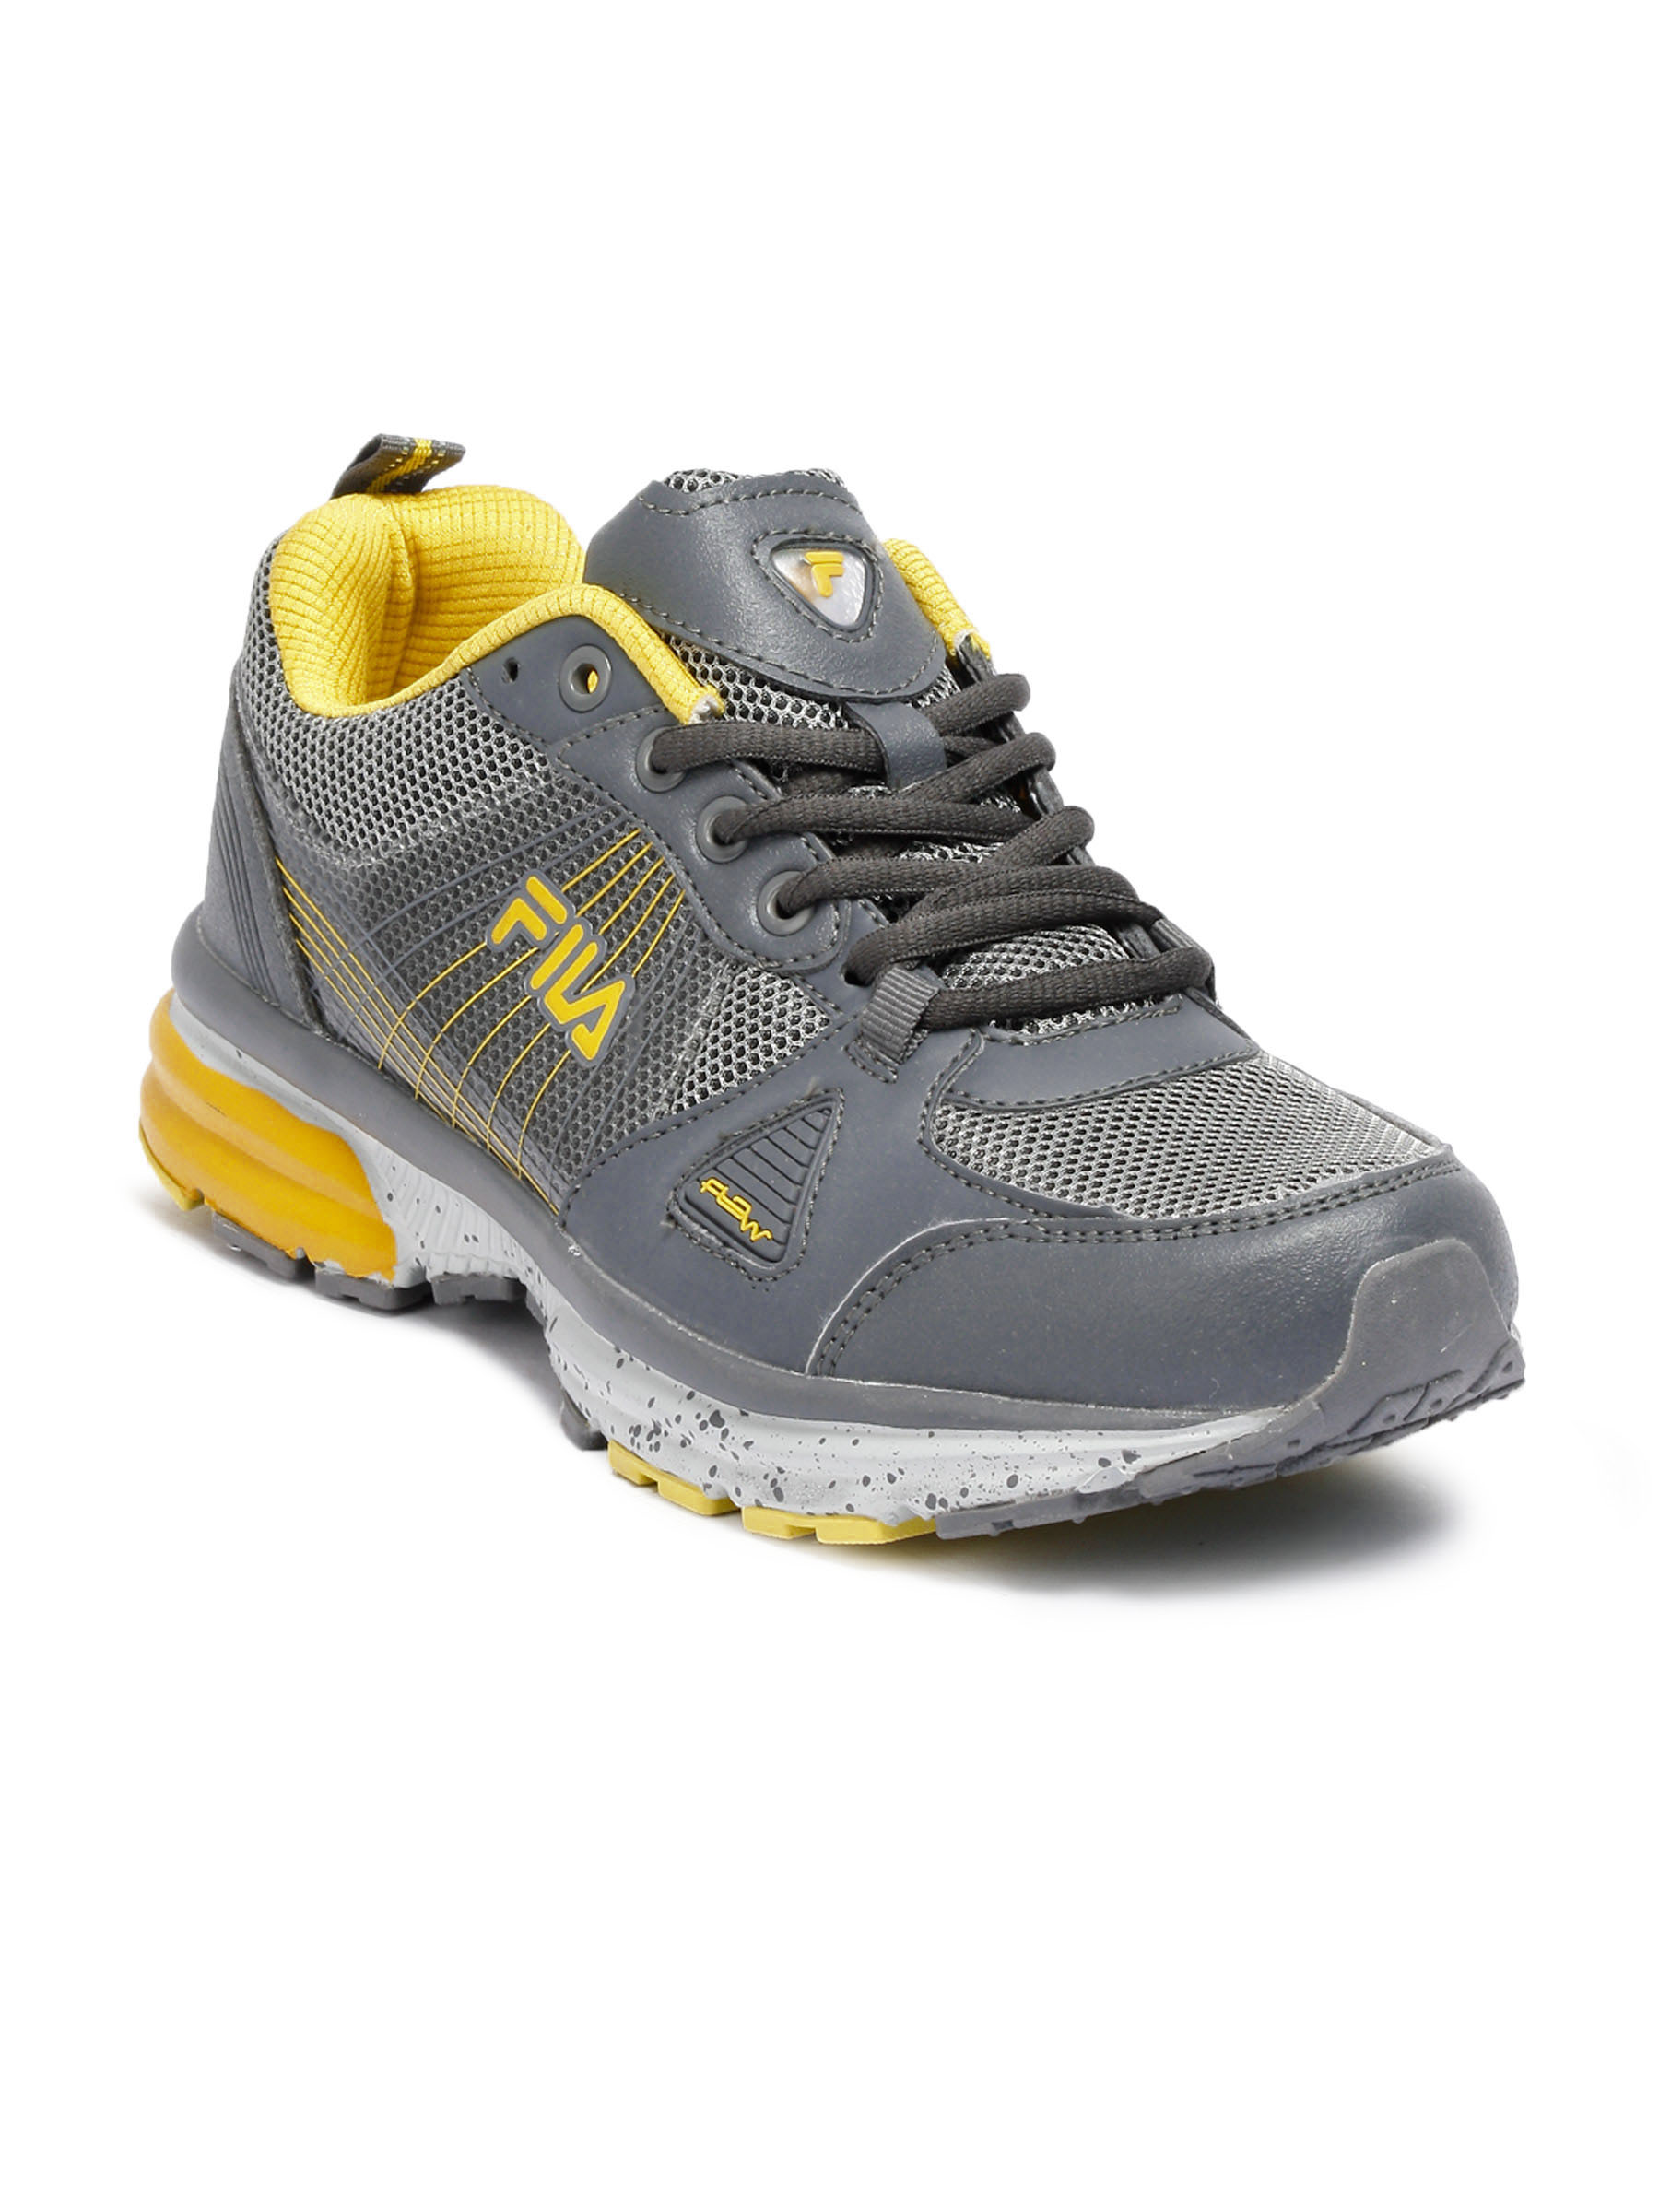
Fila Men Coloda Grey Sports Shoes
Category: Footwear / Shoes / Sports Shoes
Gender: Men
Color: Grey
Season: Fall 2011
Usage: Sports